Kundan Lal Jaggi

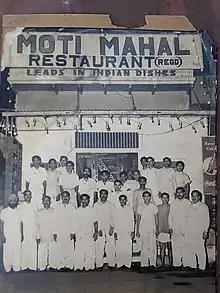
By Thomas Crane

One evening, a group of hungry guests arrived at Jaggi's restaurant around closing time. Jaggi made a gravy with tomatoes, butter, and a few spices to feed everybody. He added the leftover portions of tandoori chicken to this gravy, giving it a unique flavor. Jaggi added this recipe to the menu under the name Butter Chicken.